Callaway Cars

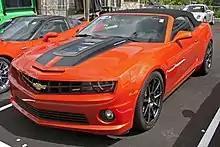
2011 Callaway Camaro SS Convertible (SC572)

Callaway's success with turbocharger kits led to a commission from Alfa Romeo to produce a higher end version of its 2.5-liter GTV-6 coupé. Between thirty and thirty-six examples were built between 1983 and 1986, with the first prototype being sold and titled as a 1984 model, the subsequent four prototypes as 1985 models and the remainder (i.e. the "regular production") being sold as 1986 model year cars. In addition to numerous small component upgrades, the Callaway GTVs included a much revised suspension, improved brakes and a twin-turbocharger system, boosting performance to near-exotic levels. The C3 received a rear spoiler and a different hood with a large scoop.